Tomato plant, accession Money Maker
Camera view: bottom (45 deg); turntable rotation: 330 degrees
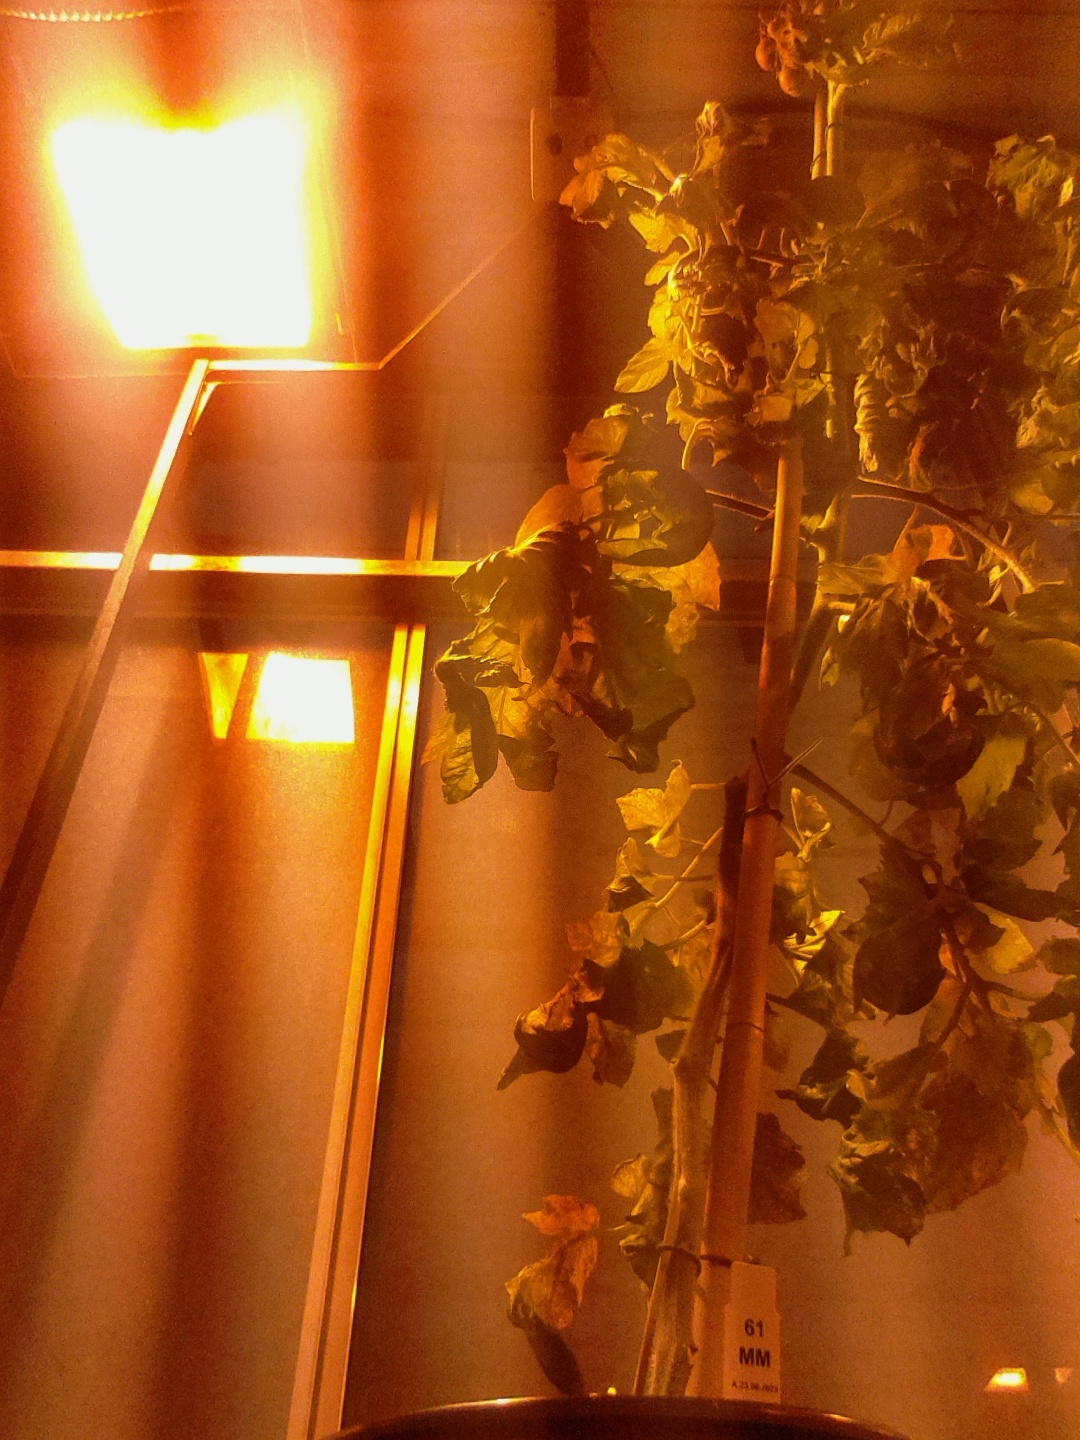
BBCH growth stage 74: 40%-50% of final fruit size